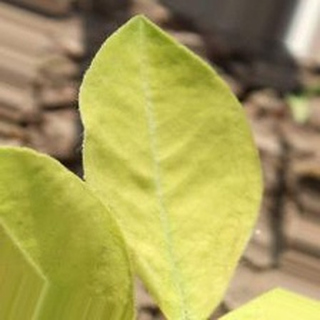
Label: groundnut_nutrition_deficiency